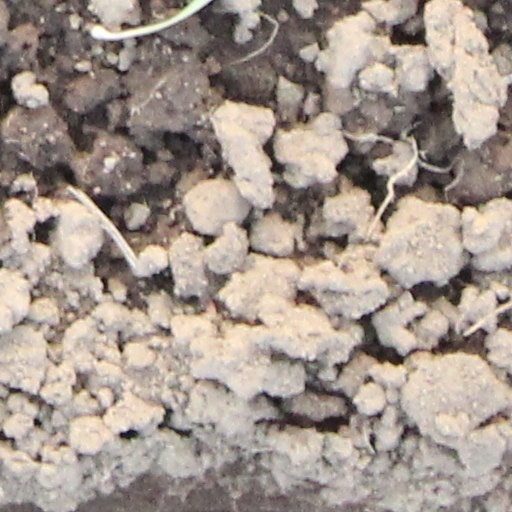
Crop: wheat